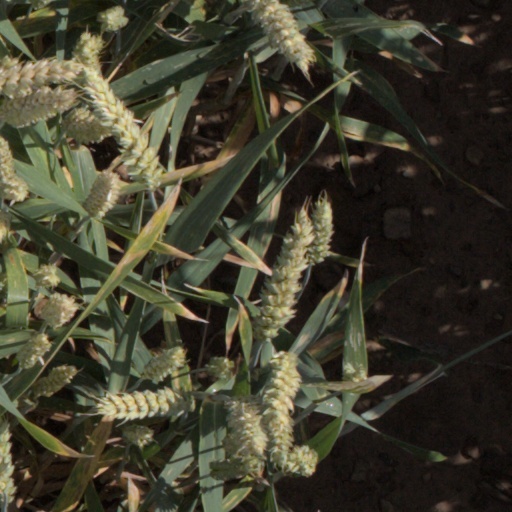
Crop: wheat